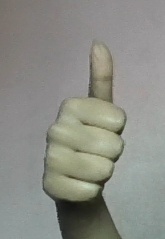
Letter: aleff